Ben Ottewell

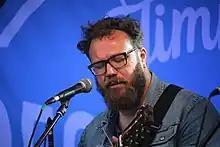
Ottewell performing in 2019

Benjamin Joseph Ottewell (born 23 June 1976) is an English singer-songwriter. He is one of the three lead singers of the English indie rock band Gomez. The band were the recipients of the Mercury Music Award Prize in 1998, and Ben is well known for his "deep, raspy voice" and "gravelly baritone". In 2011, Ottewell embarked upon a solo-project, with the debut album "Shapes & Shadows".